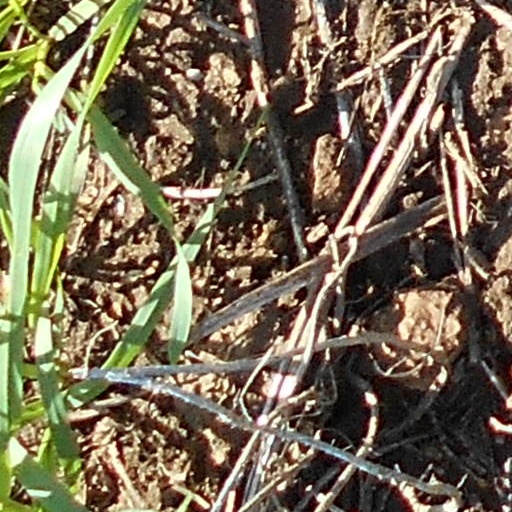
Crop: wheat